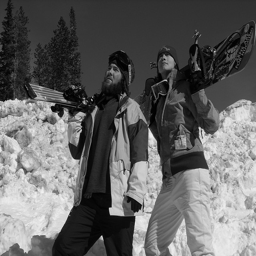
Black and white photo of snowboarders in snow-filled area.
Two people holding skis standing on a slope
Two snowboarders staring into the sky holding their snowboards.
a person holding skis standing next to a person holding a snowboard
Two people are holding sports equipment in the snow.